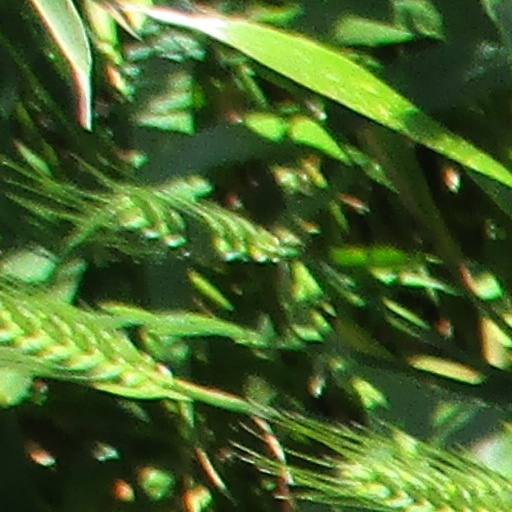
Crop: wheat